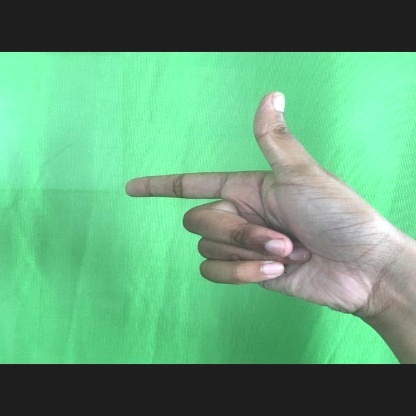
Mudra: Chandrakala